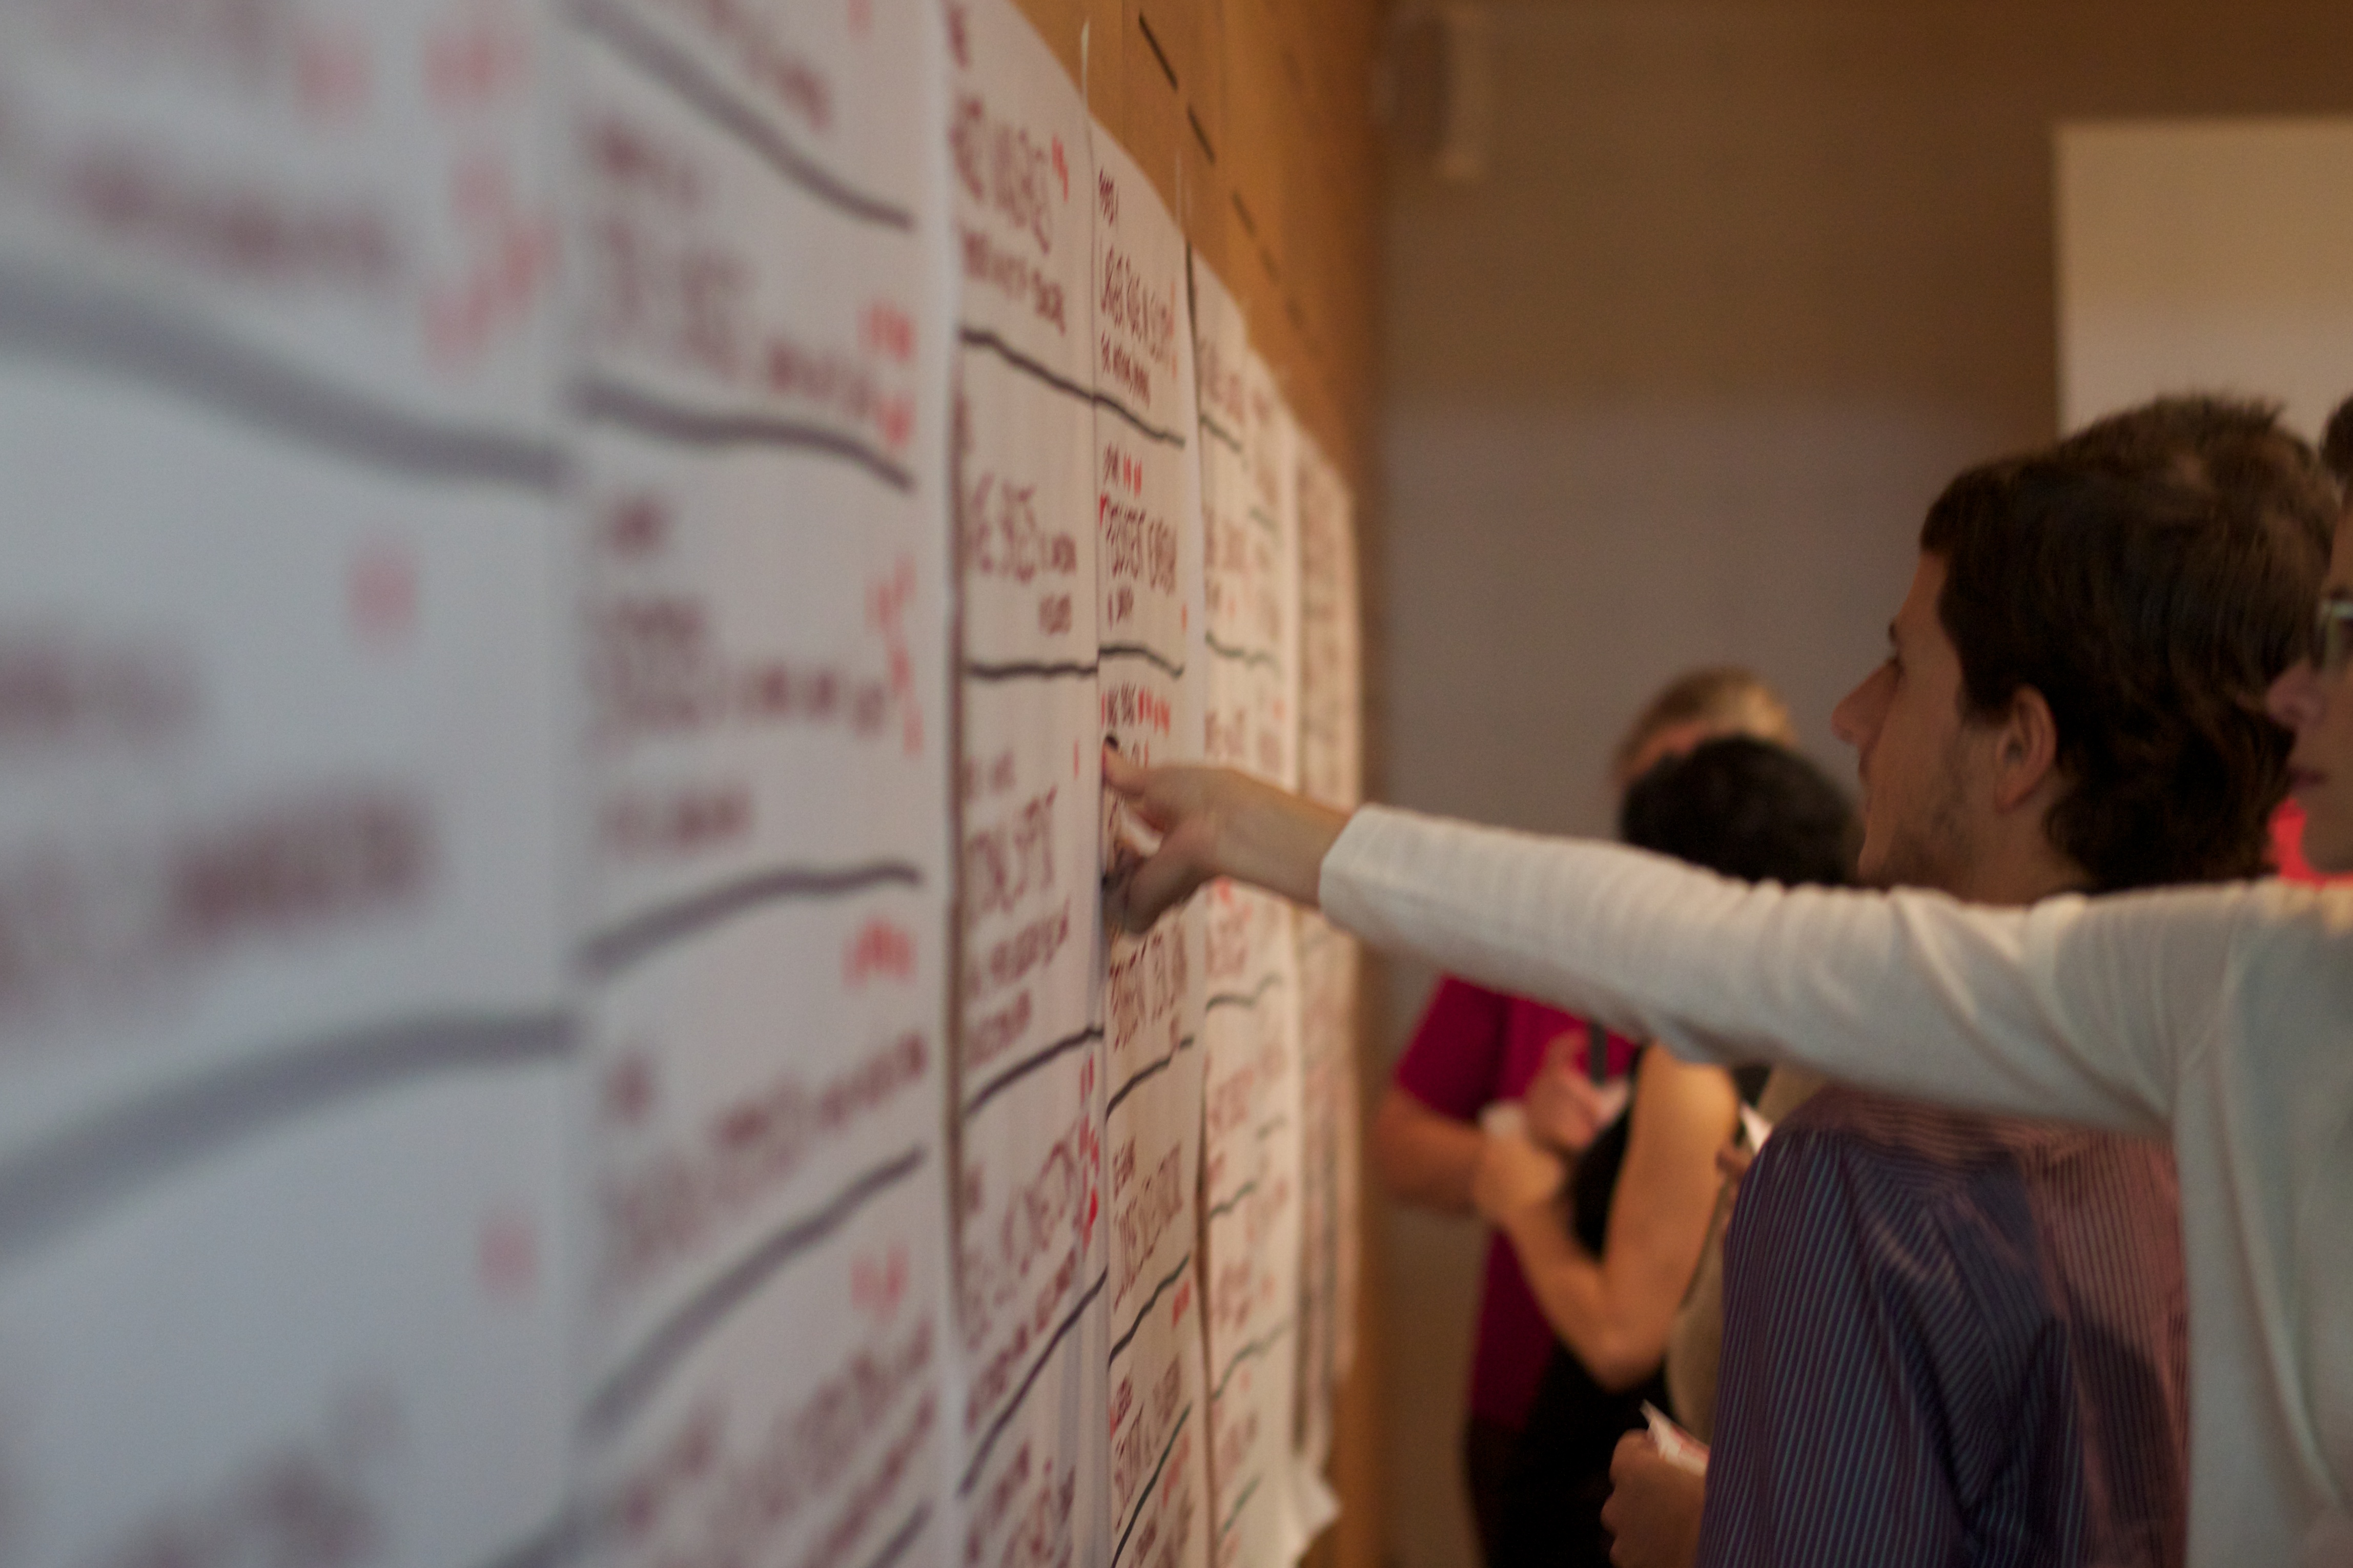
art, exhibition, oet10, art exhibition